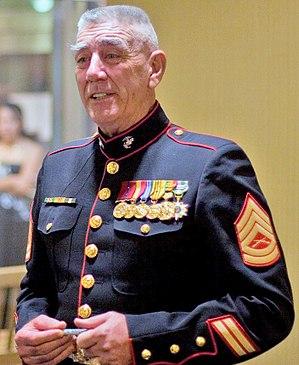
Ronald Lee Ermey, né le 24 mars 1944 à Emporia dans le Kansas, et mort le 15 avril 2018 à Santa Monica en Californie, est un acteur américain.
Full Metal Jacket est un film de guerre britanno-américain produit et réalisé par Stanley Kubrick, sorti en 1987.